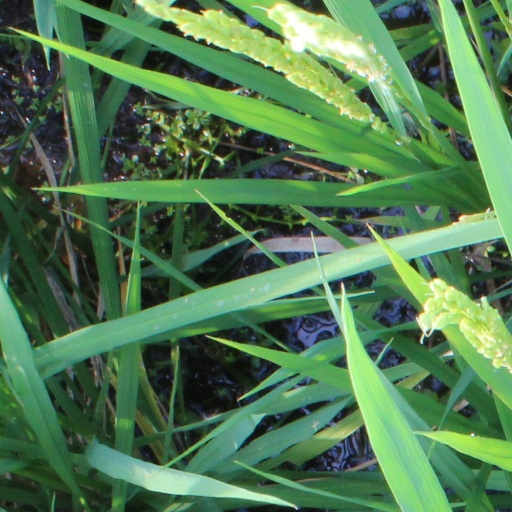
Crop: rice